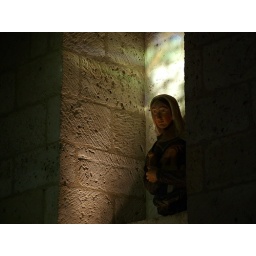
Light from stained glass window falls on statue of Saint Barbara. Church in Saint George d'Oleron, Charente Maritime, France.